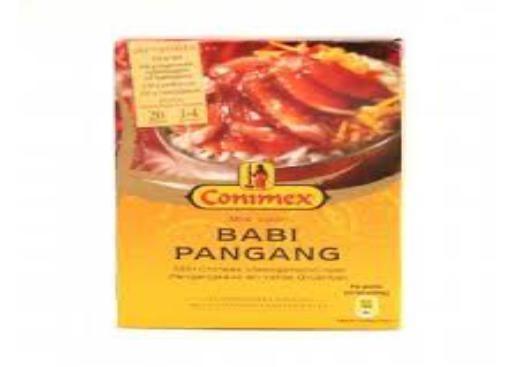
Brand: Conimex
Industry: Food